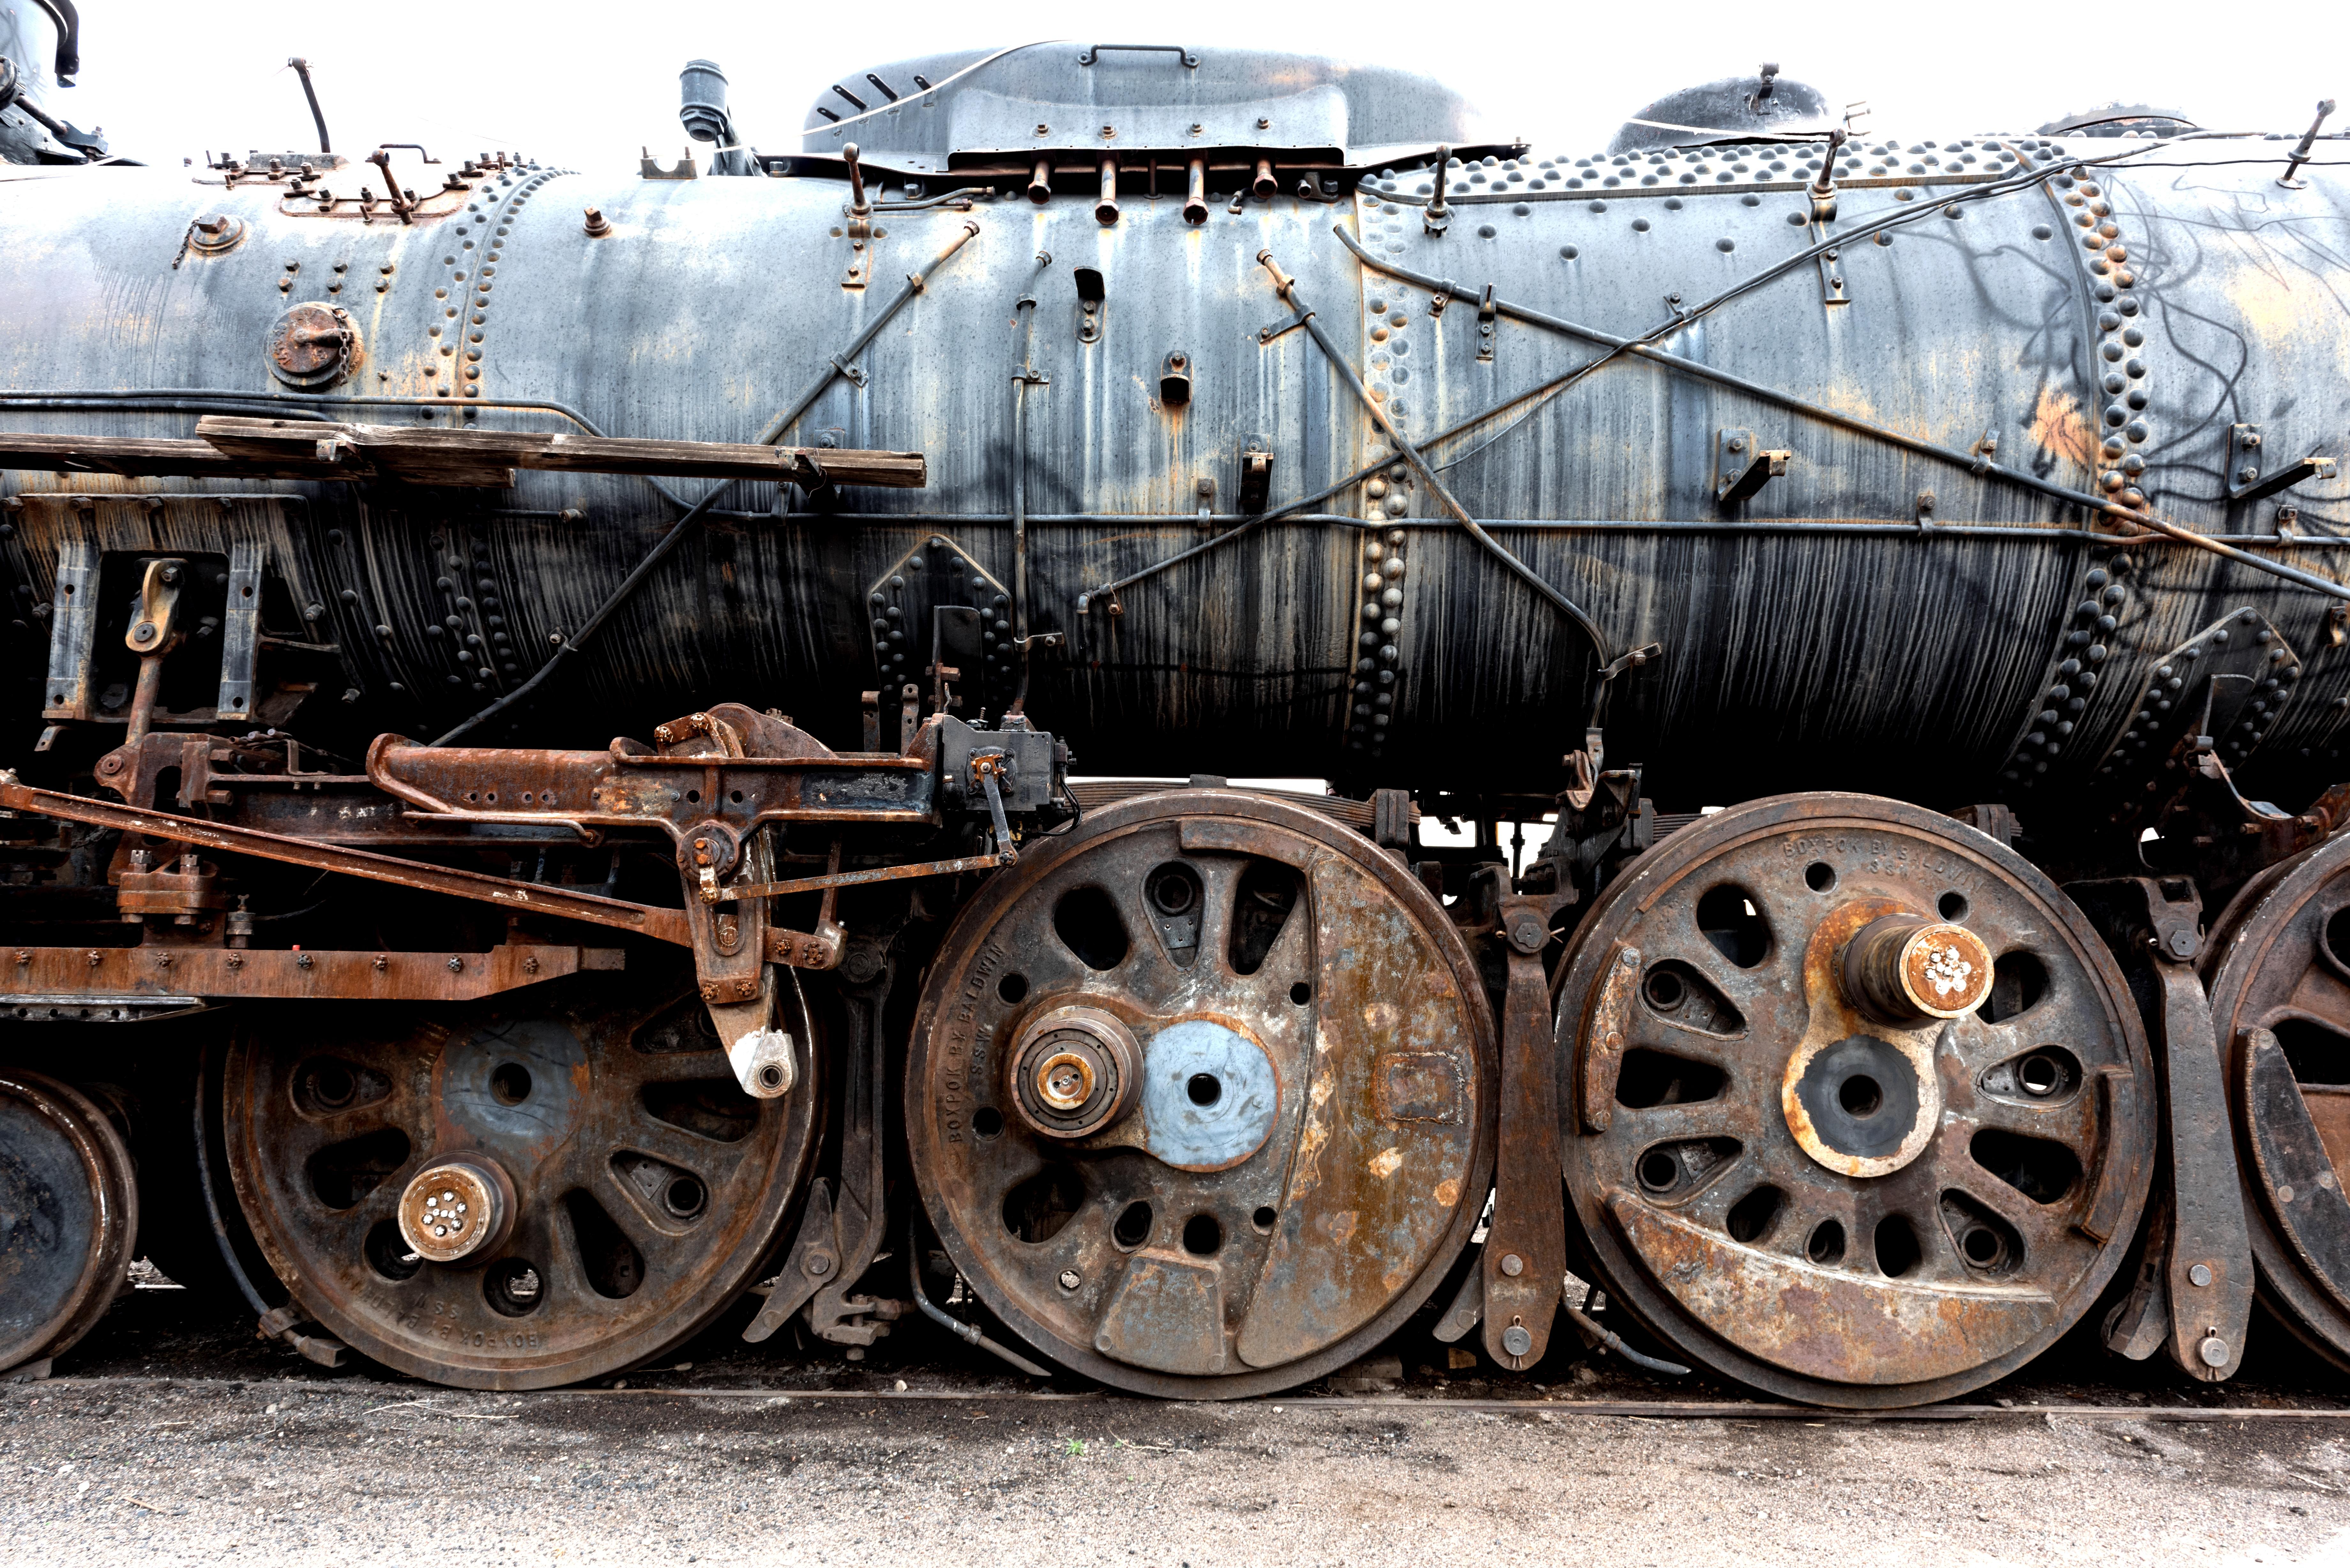
railway, wheel, train, transport, vehicle, usa, nostalgia, locomotive, colorado, pueblo, engine, loco, steam engine, historically, rail traffic, steam locomotive, carol m highsmith, auto part, aircraft engine, automotive engine part